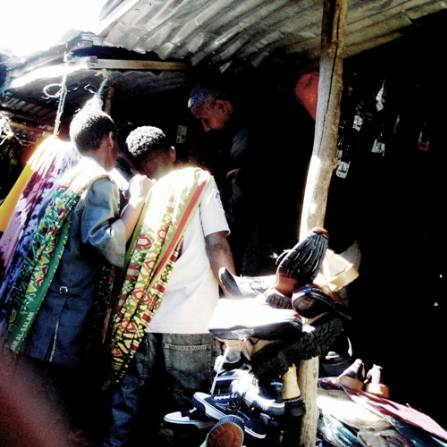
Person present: Yes